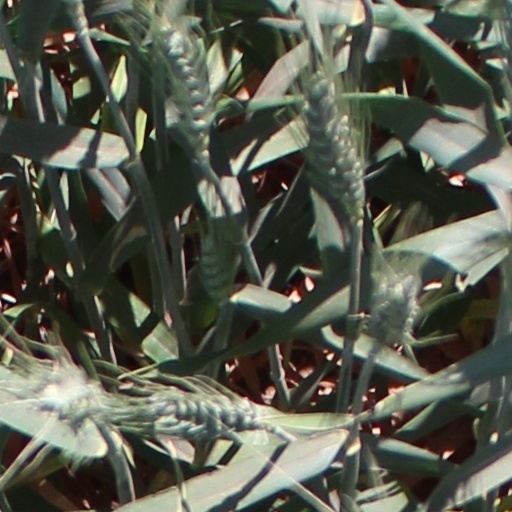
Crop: wheat